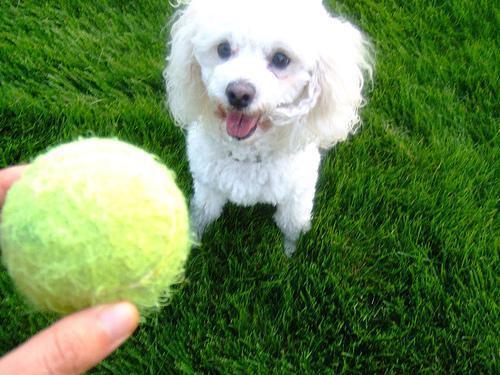
miniature_poodle